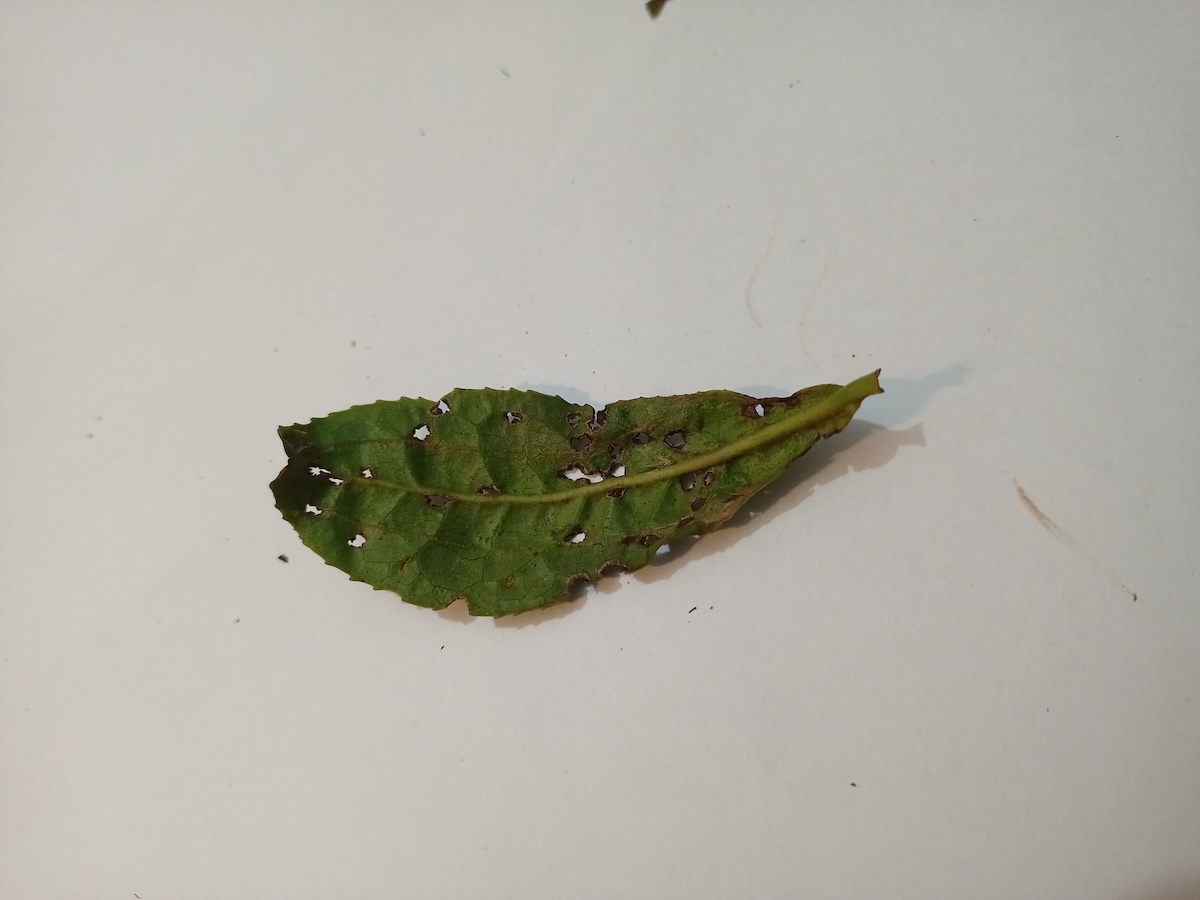
Label: Green mirid bug